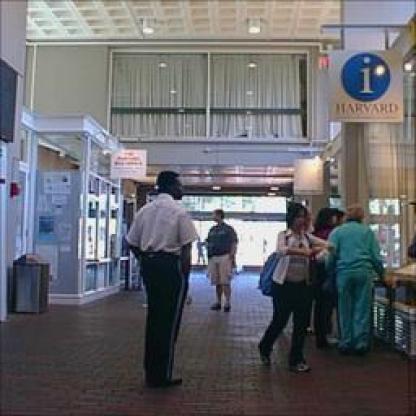
Scene: Indoor